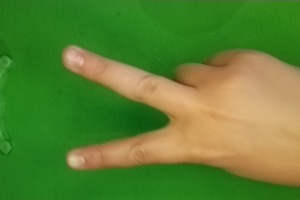
Label: scissors